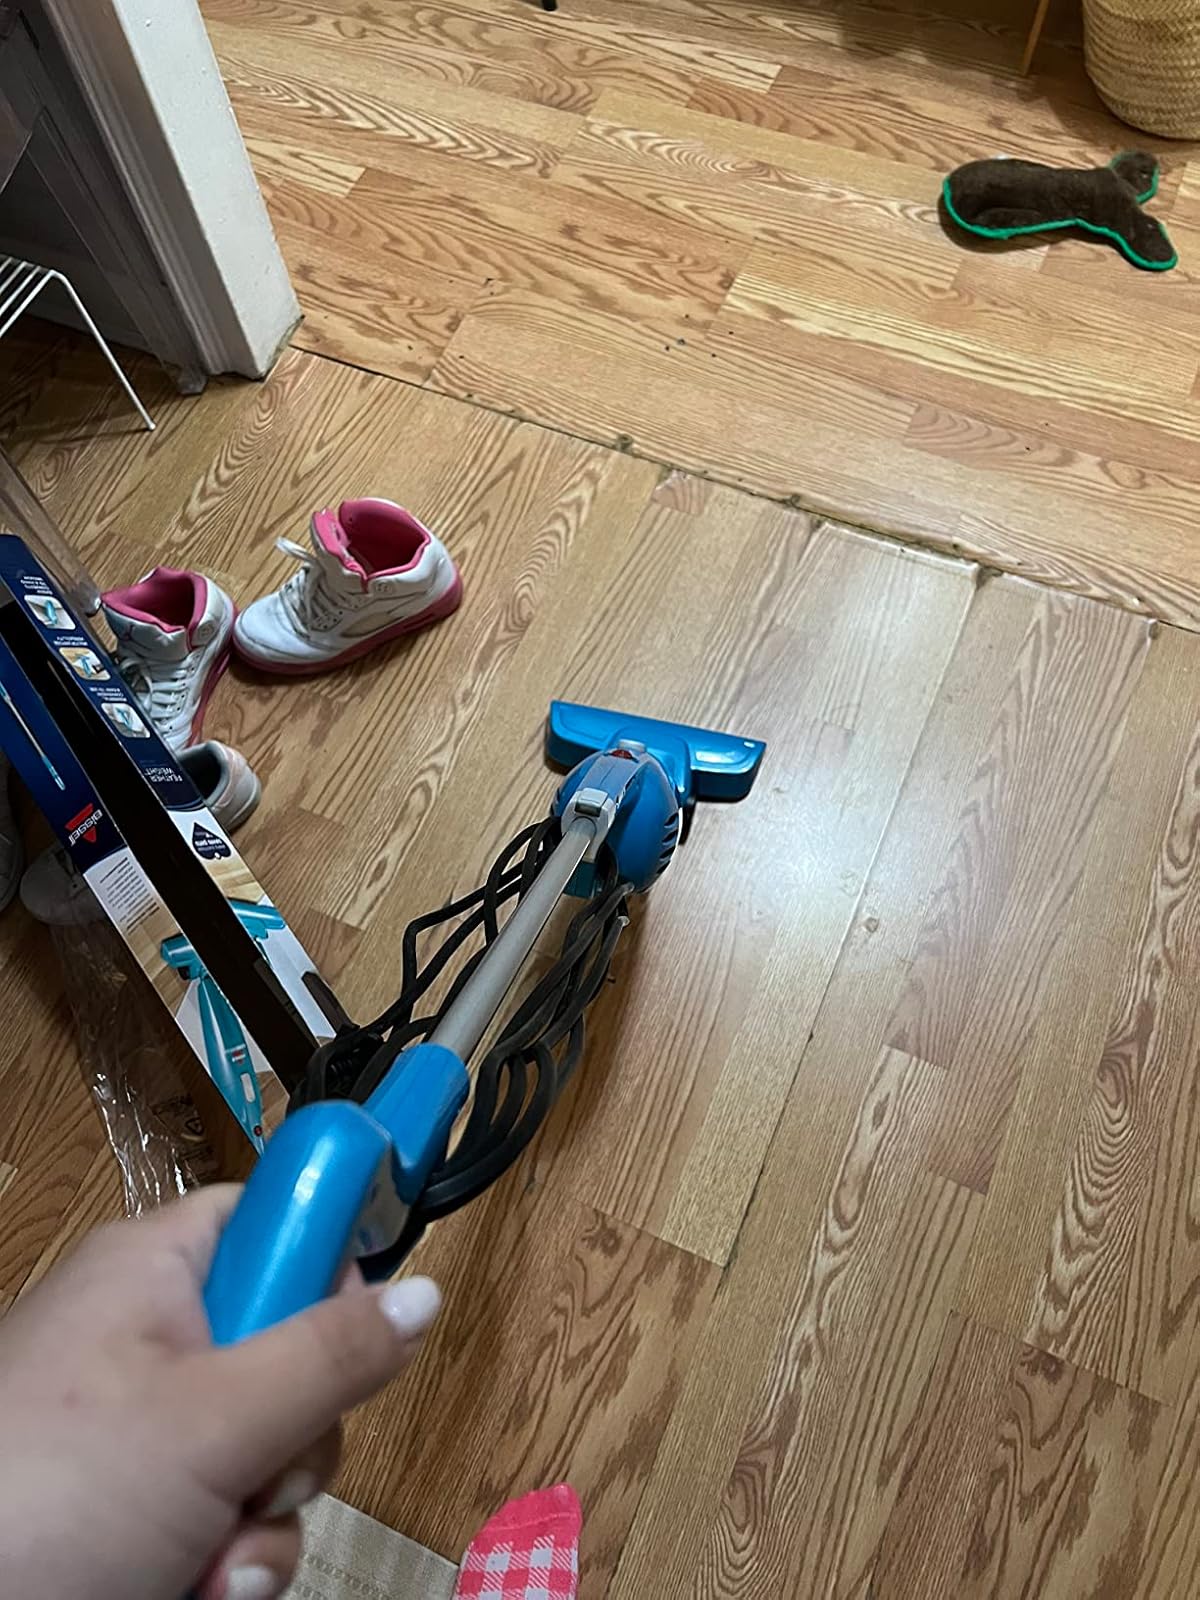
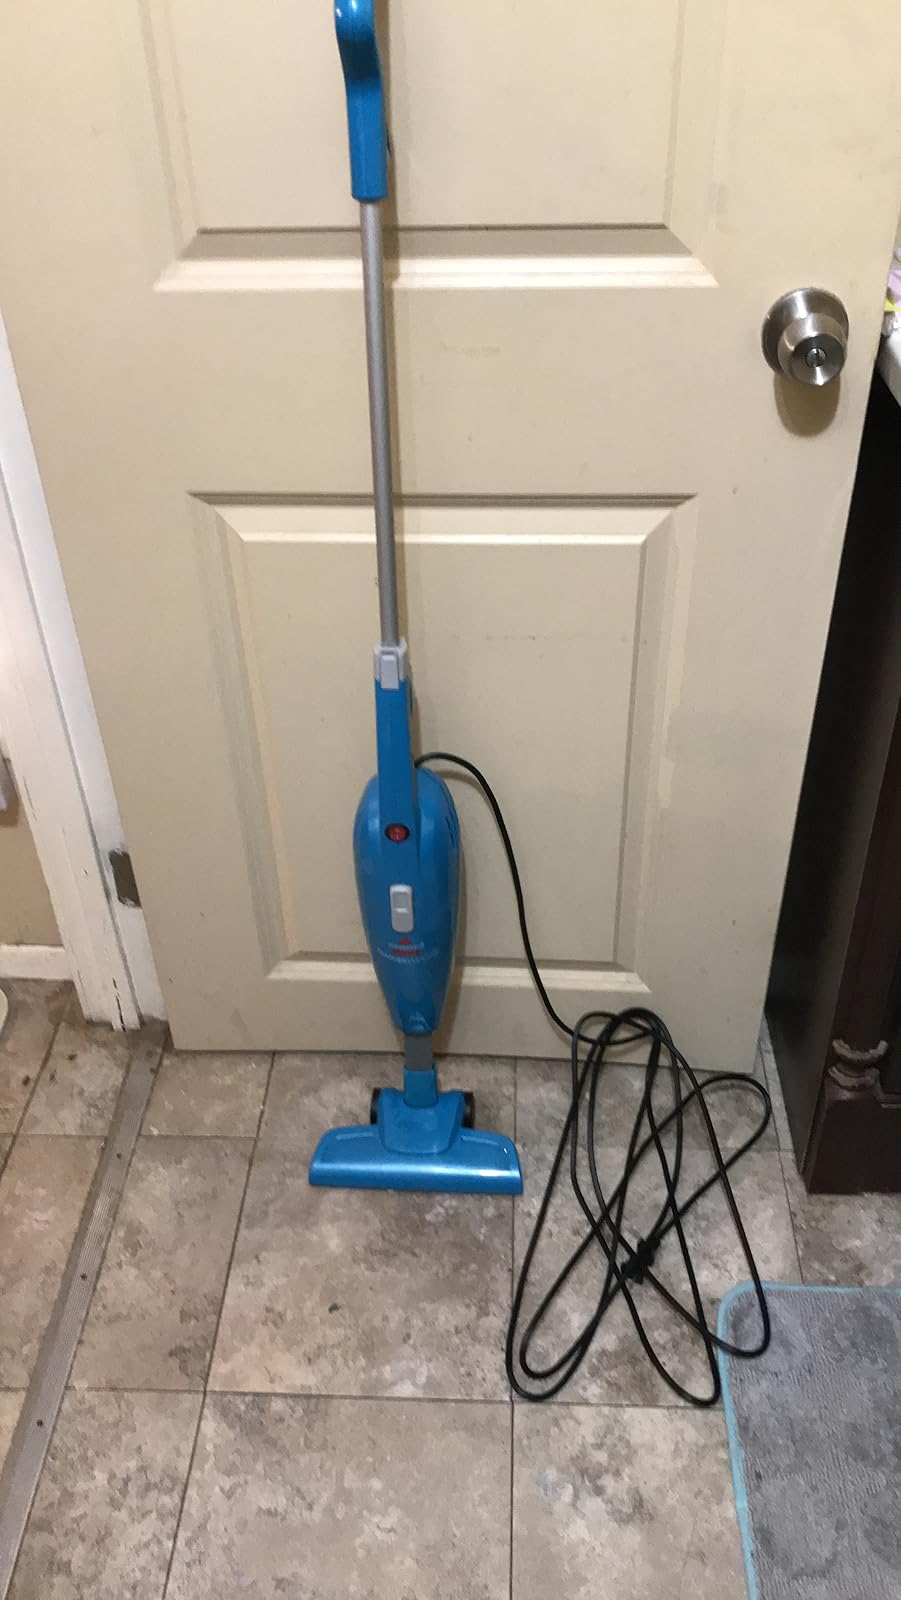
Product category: items_vacuum
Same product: yes